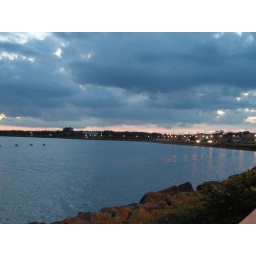
Sunset over Summerside's harbour/beach area. The black dots on the water are torches mounted on buoys.